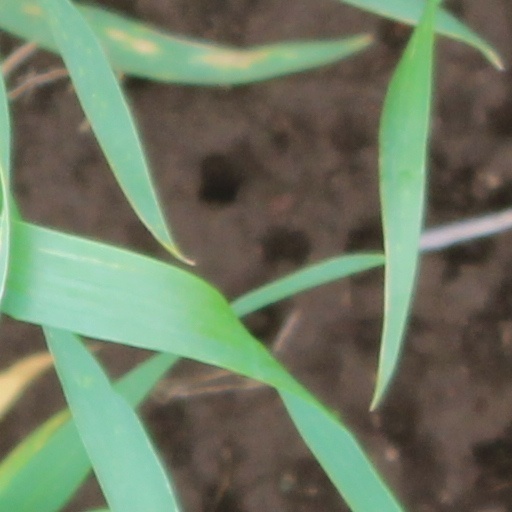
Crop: wheat